Moss Rose (film)

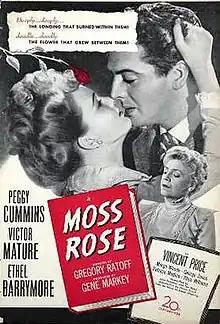
Theatrical release poster

Moss Rose is a 1947 American film noir mystery film directed by Gregory Ratoff and starring Peggy Cummins, Victor Mature and Ethel Barrymore. It is an adaptation of the 1934 novel "Moss Rose" by Marjorie Bowen based on a real-life Victorian murder case.